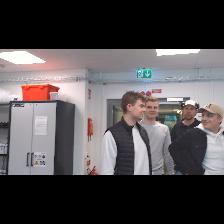
Label: Human